Ped

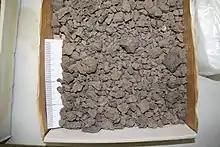
Blocky peds

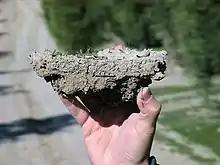
Soil aggregate in Spain

In soil science, peds are aggregates of soil particles formed naturally as a result of pedogenic processes; this natural organization of particles forms discrete units separated by pores or voids. The term is generally used for macroscopic (visible; i.e. greater than 1 mm in size) structural units when observing soils in the field. Soil peds should be described when the soil is dry or slightly moist, as they can be difficult to distinguish when wet.